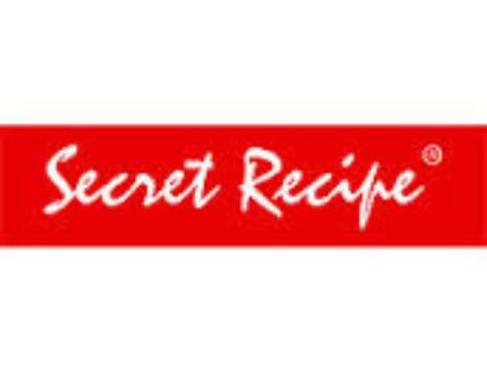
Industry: Food